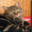
Label: cat